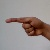
The image shows a hand gesture representing the letter 'G' in Indian Sign Language.